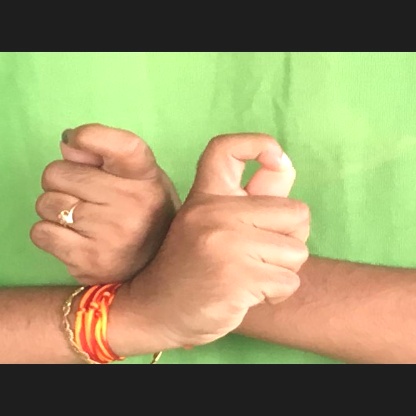
Mudra: Berunda